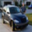
Label: automobile